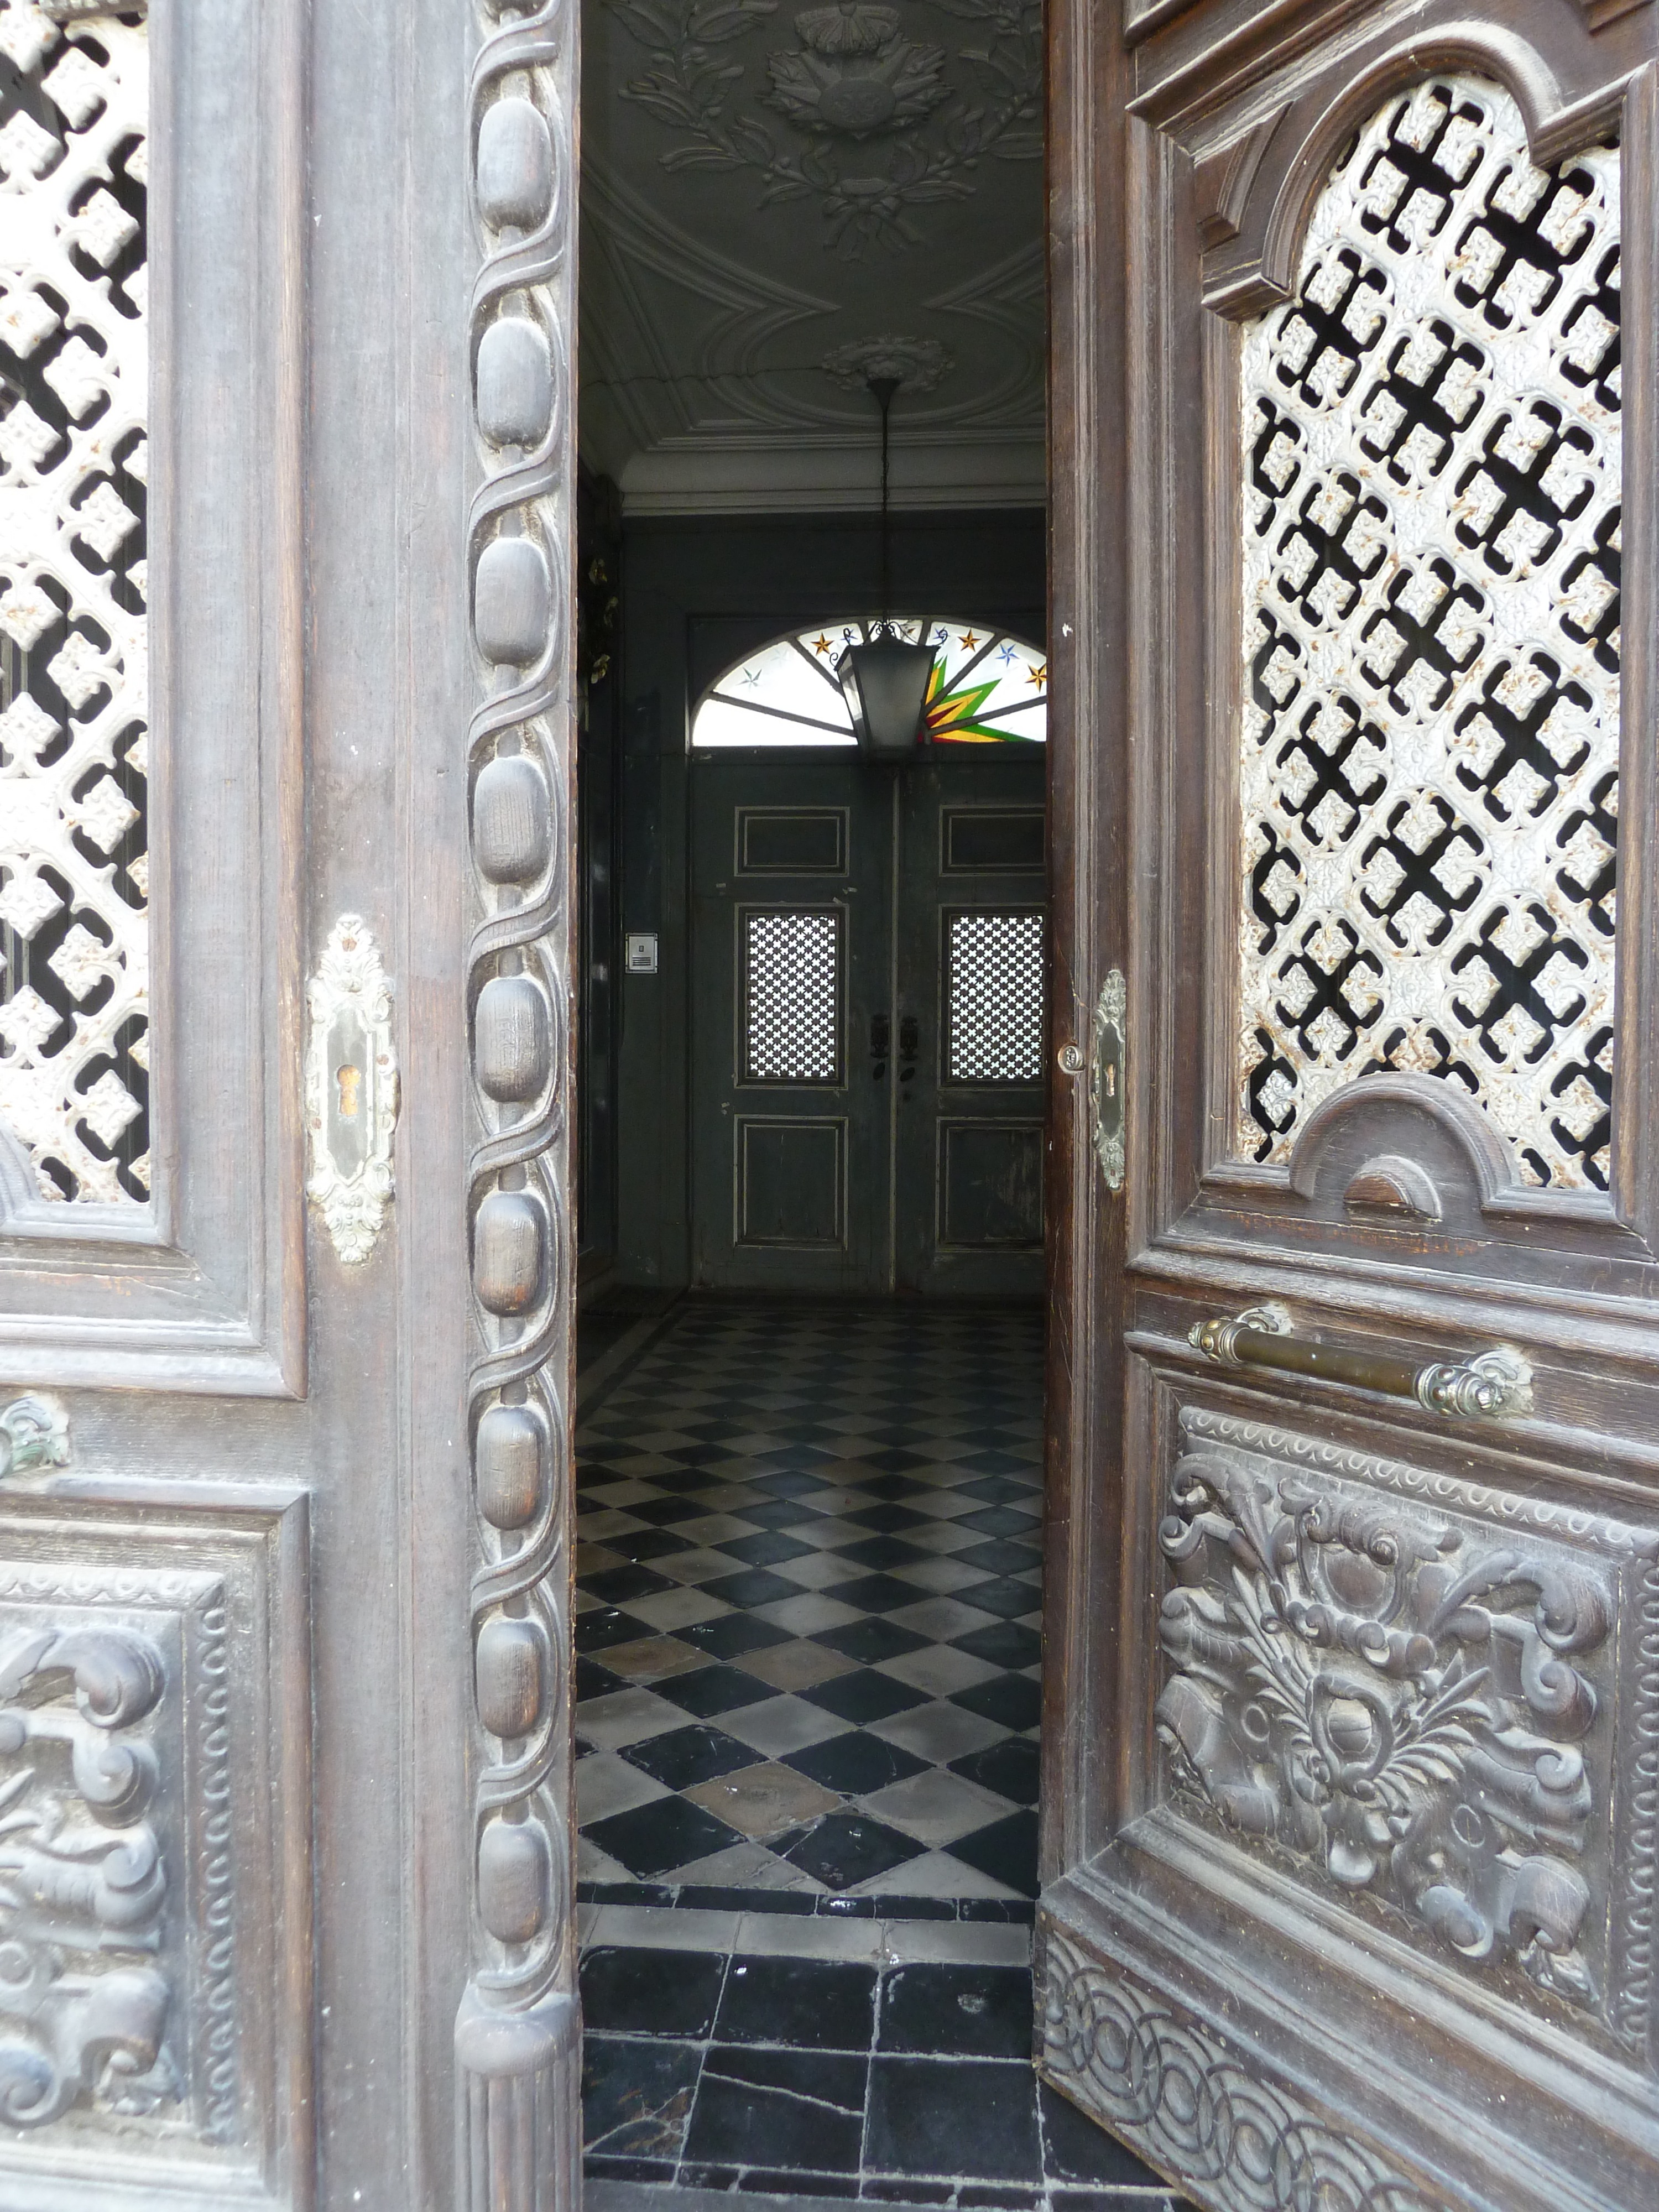
architecture, vintage, retro, window, arch, entrance, facade, exterior, furniture, door, buildings, decorative, houses, doors, portugal, iron, decorated, patterns, constructions, opening, opened, traditional, portuguese, doorways, designs, ancient history, partially